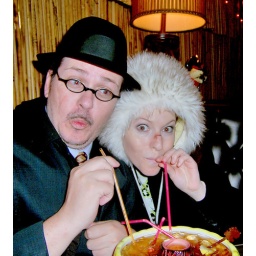
This drink arrived at our table flaming! Psycho Suzie's, a tiki-themed bar in Northeast Minneapolis.